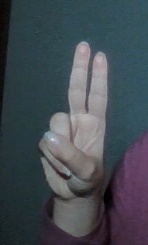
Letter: taa